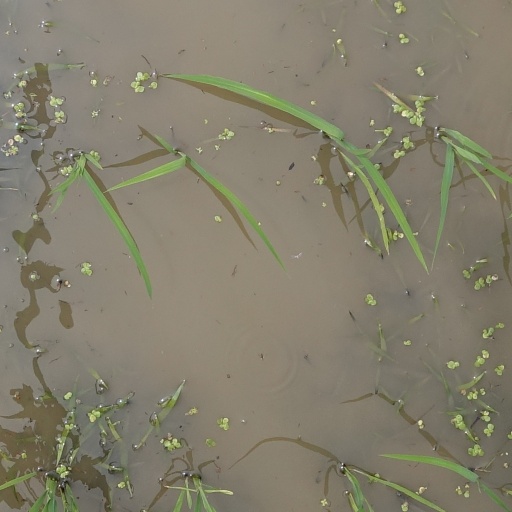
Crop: rice